Konaka Station

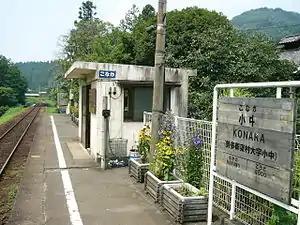
Konaka Station, August 2004

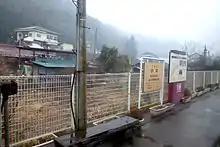
Station platform, 2015.

Konaka Station is a station on the Watarase Keikoku Line and is 24.4 kilometers from the terminus of the line at .